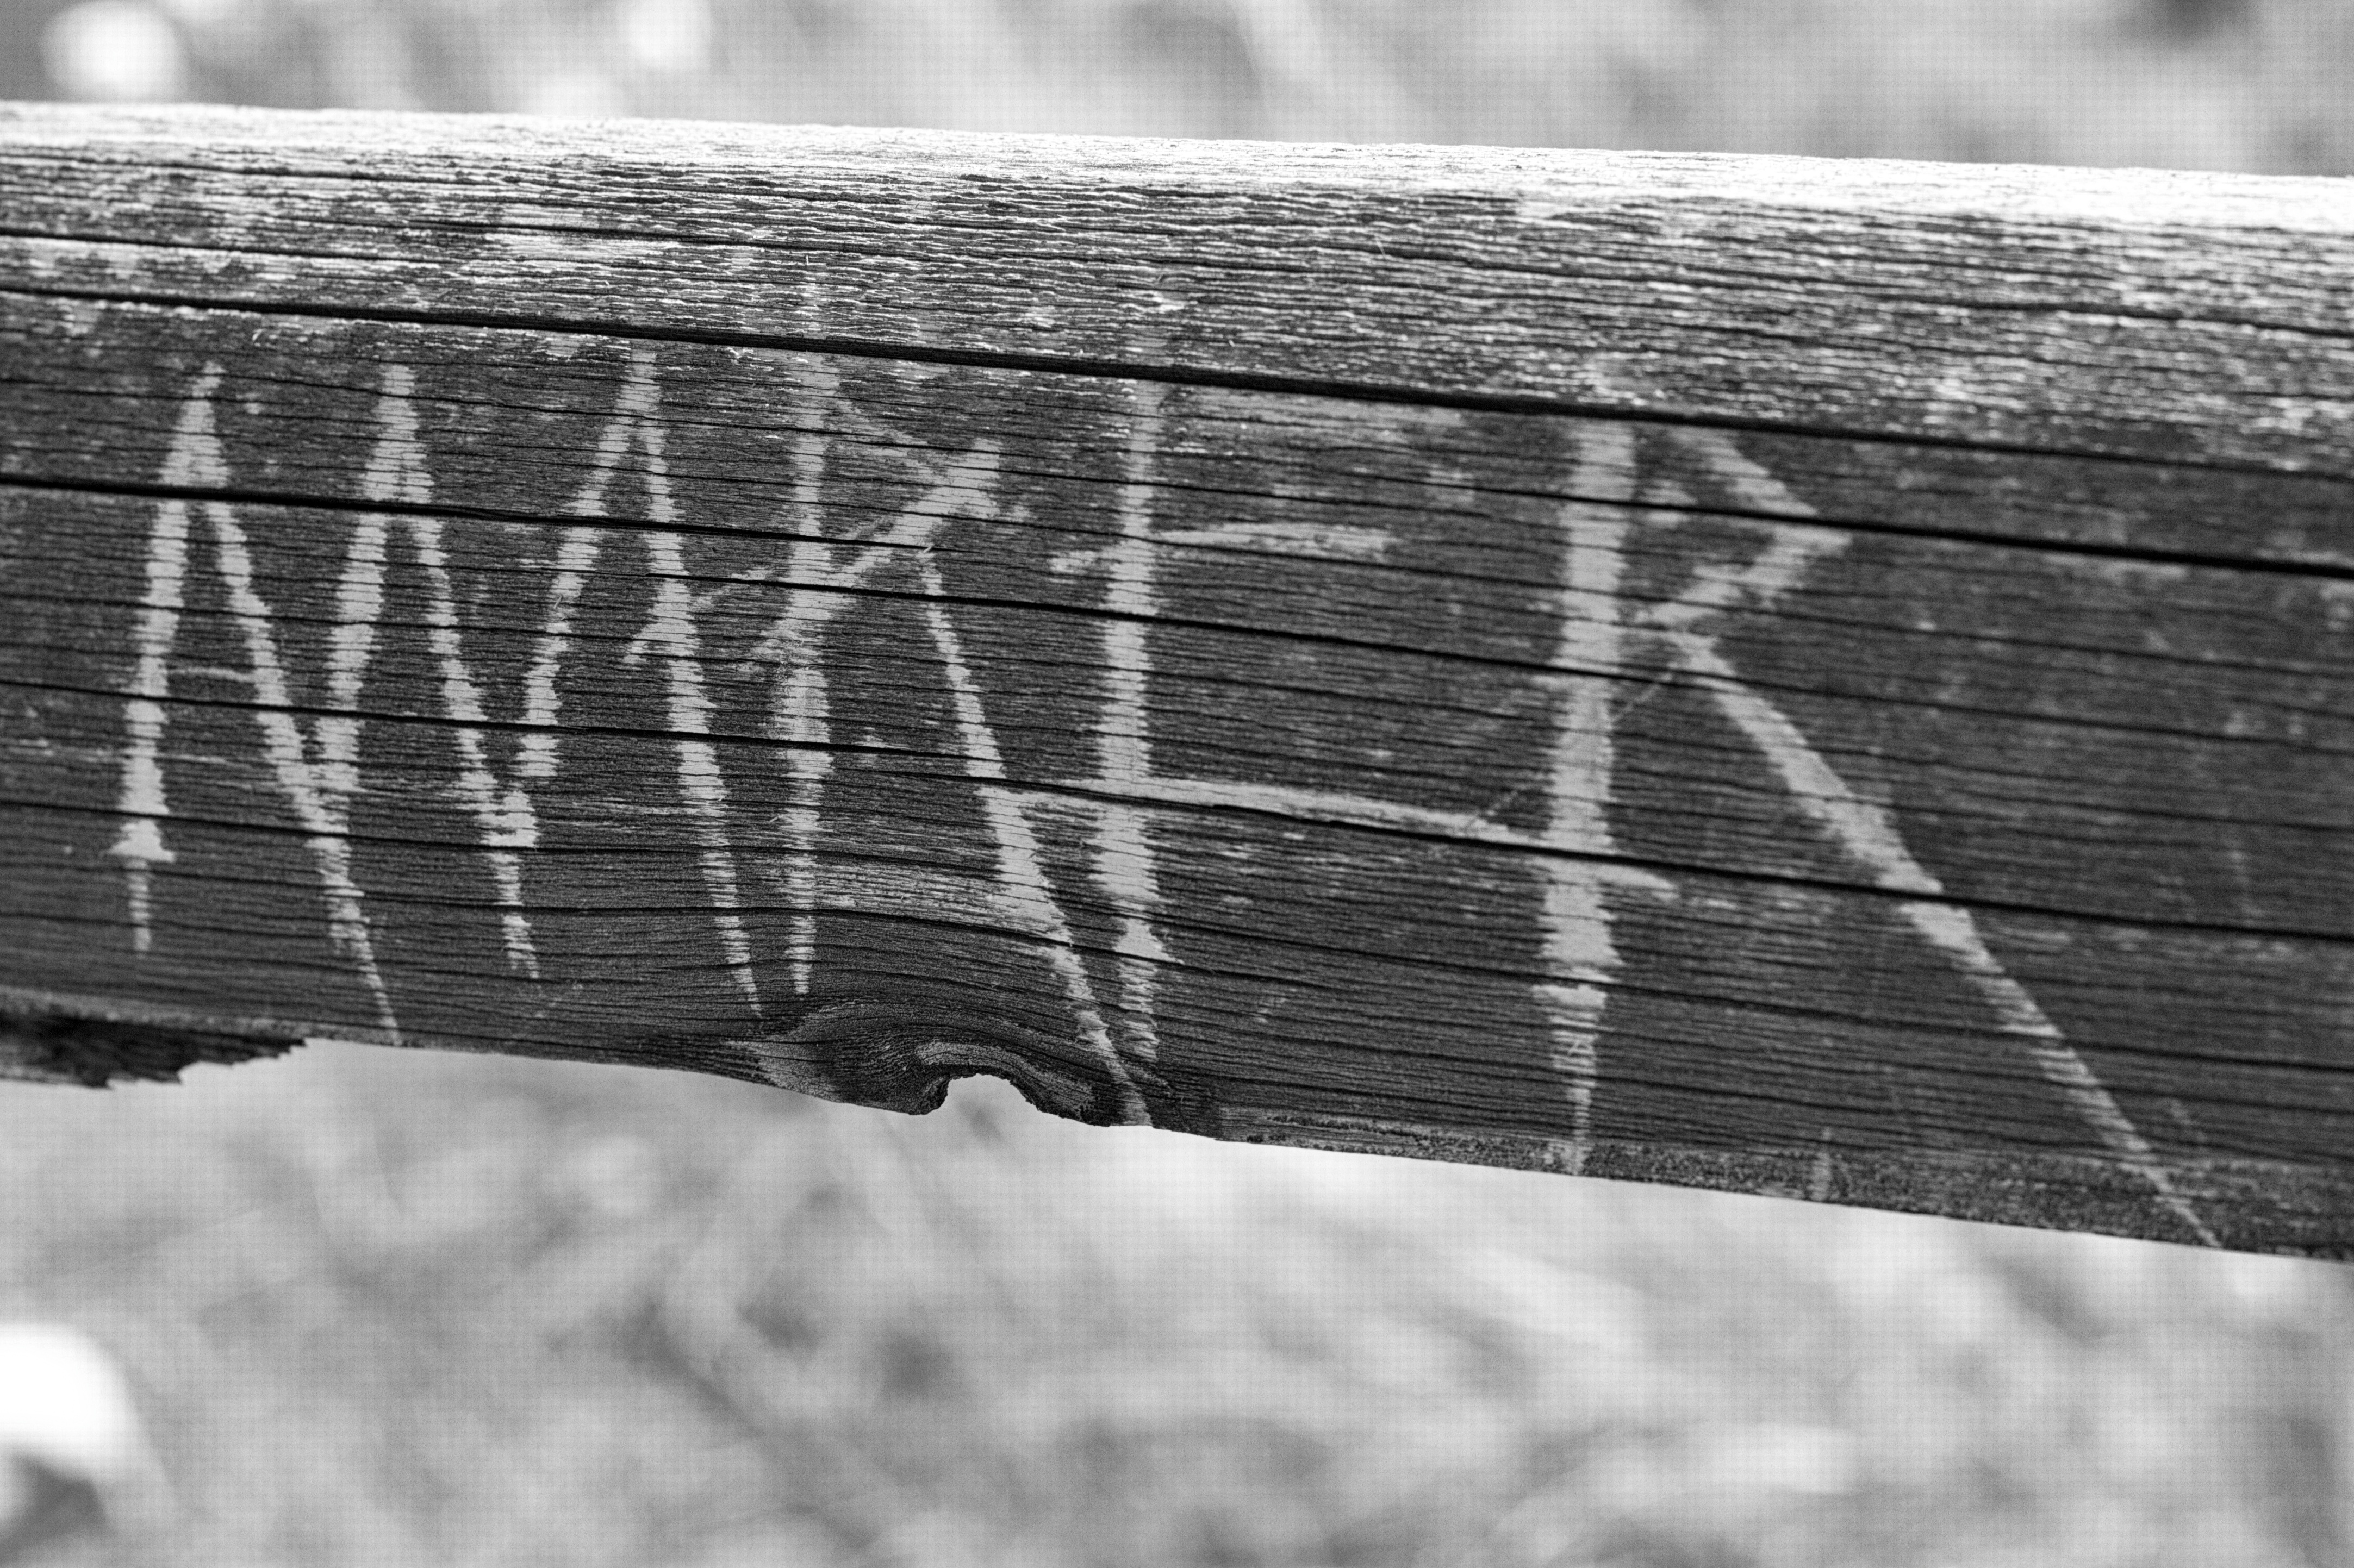
rock, snow, winter, light, black and white, wood, white, photography, sunlight, texture, wall, line, reflection, weather, black, monochrome, shape, maker, monochrome photography